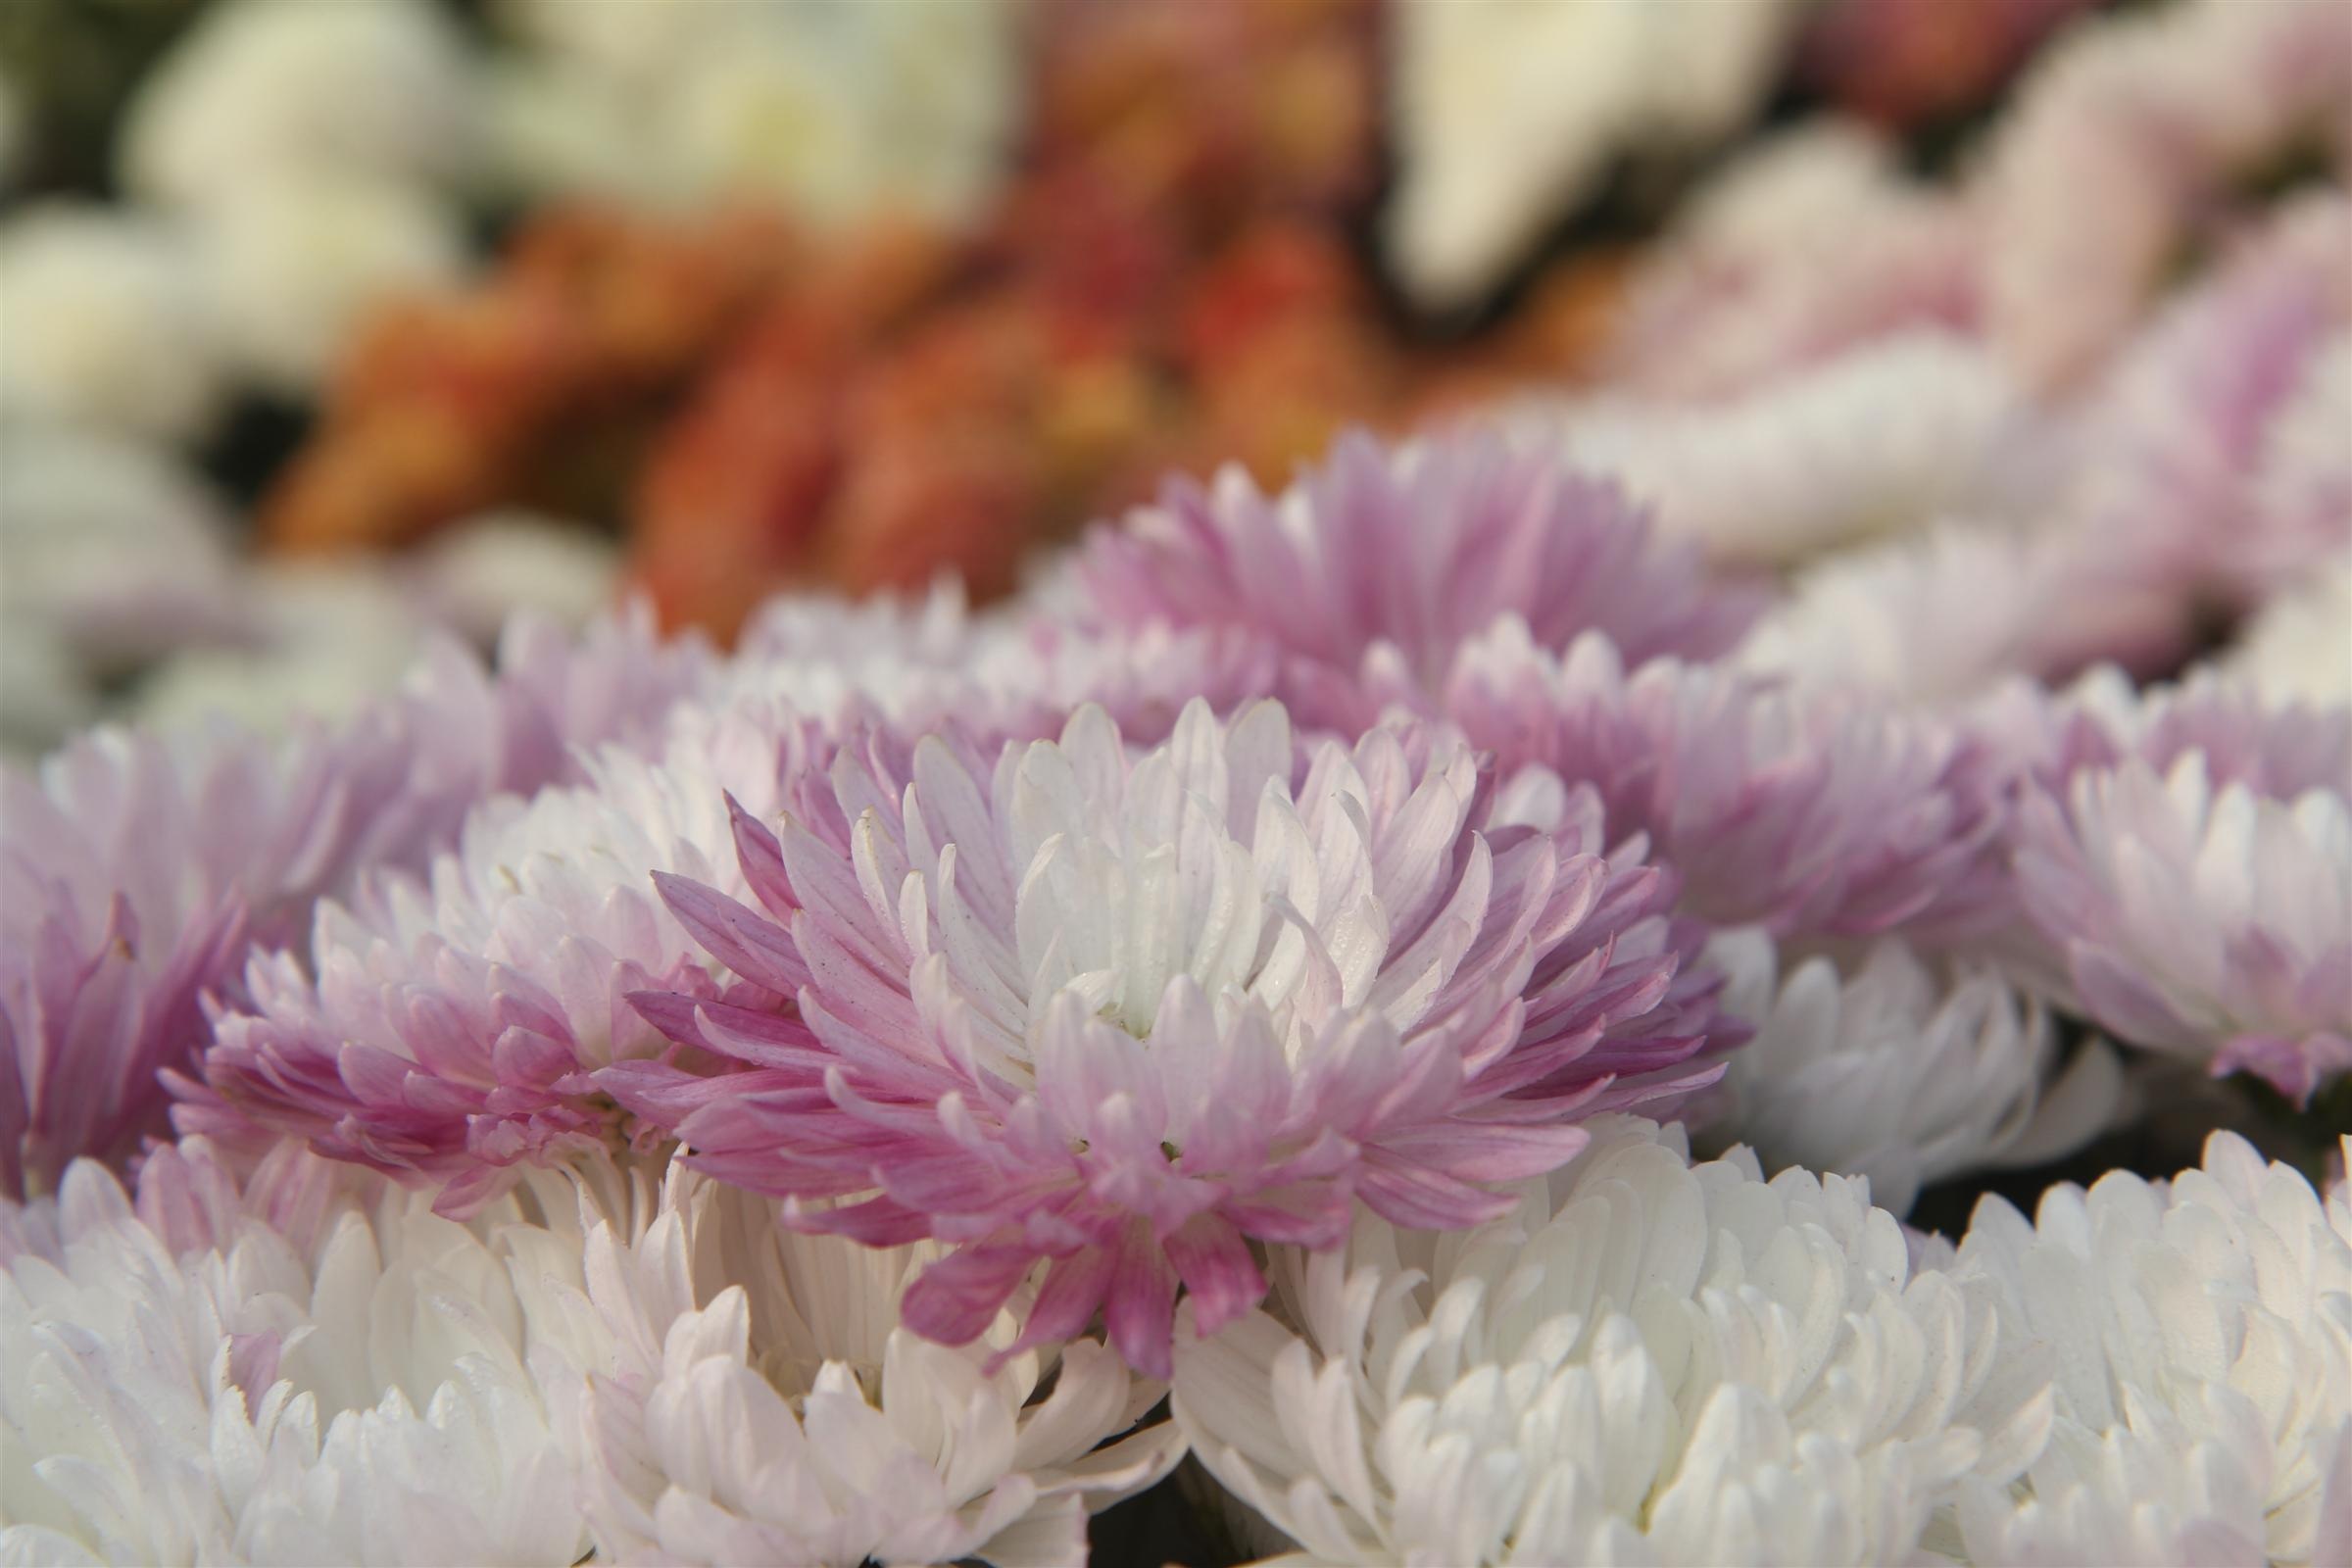
nature, plant, flower, petal, spring, pink, chrysanthemum, flowering plant, daisy family, land plant, chrysanths